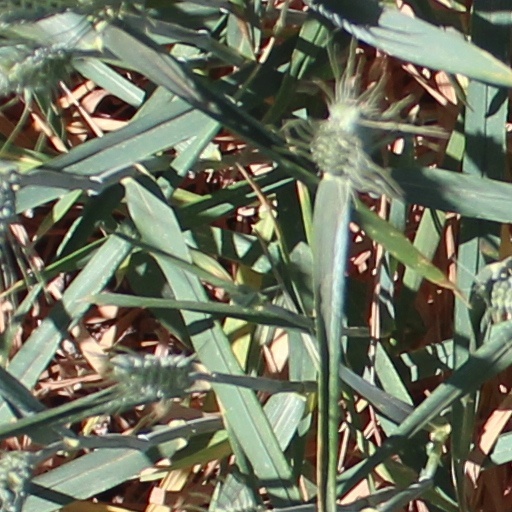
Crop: wheat